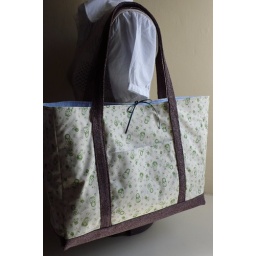
Russian doll tote in green and brown